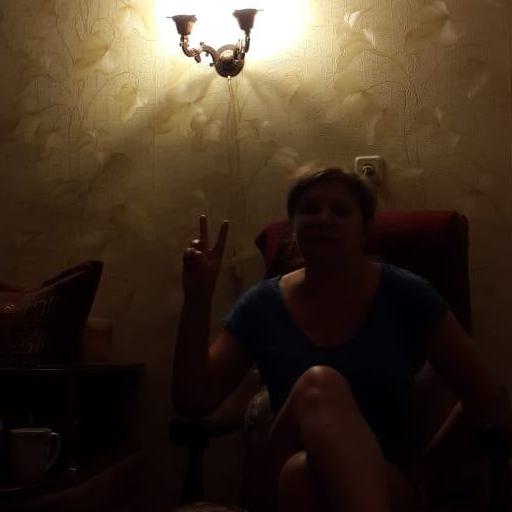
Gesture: peace